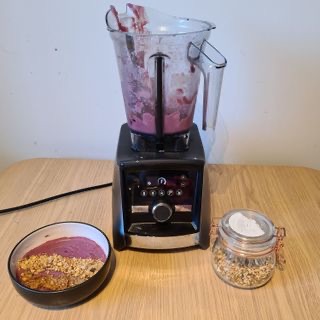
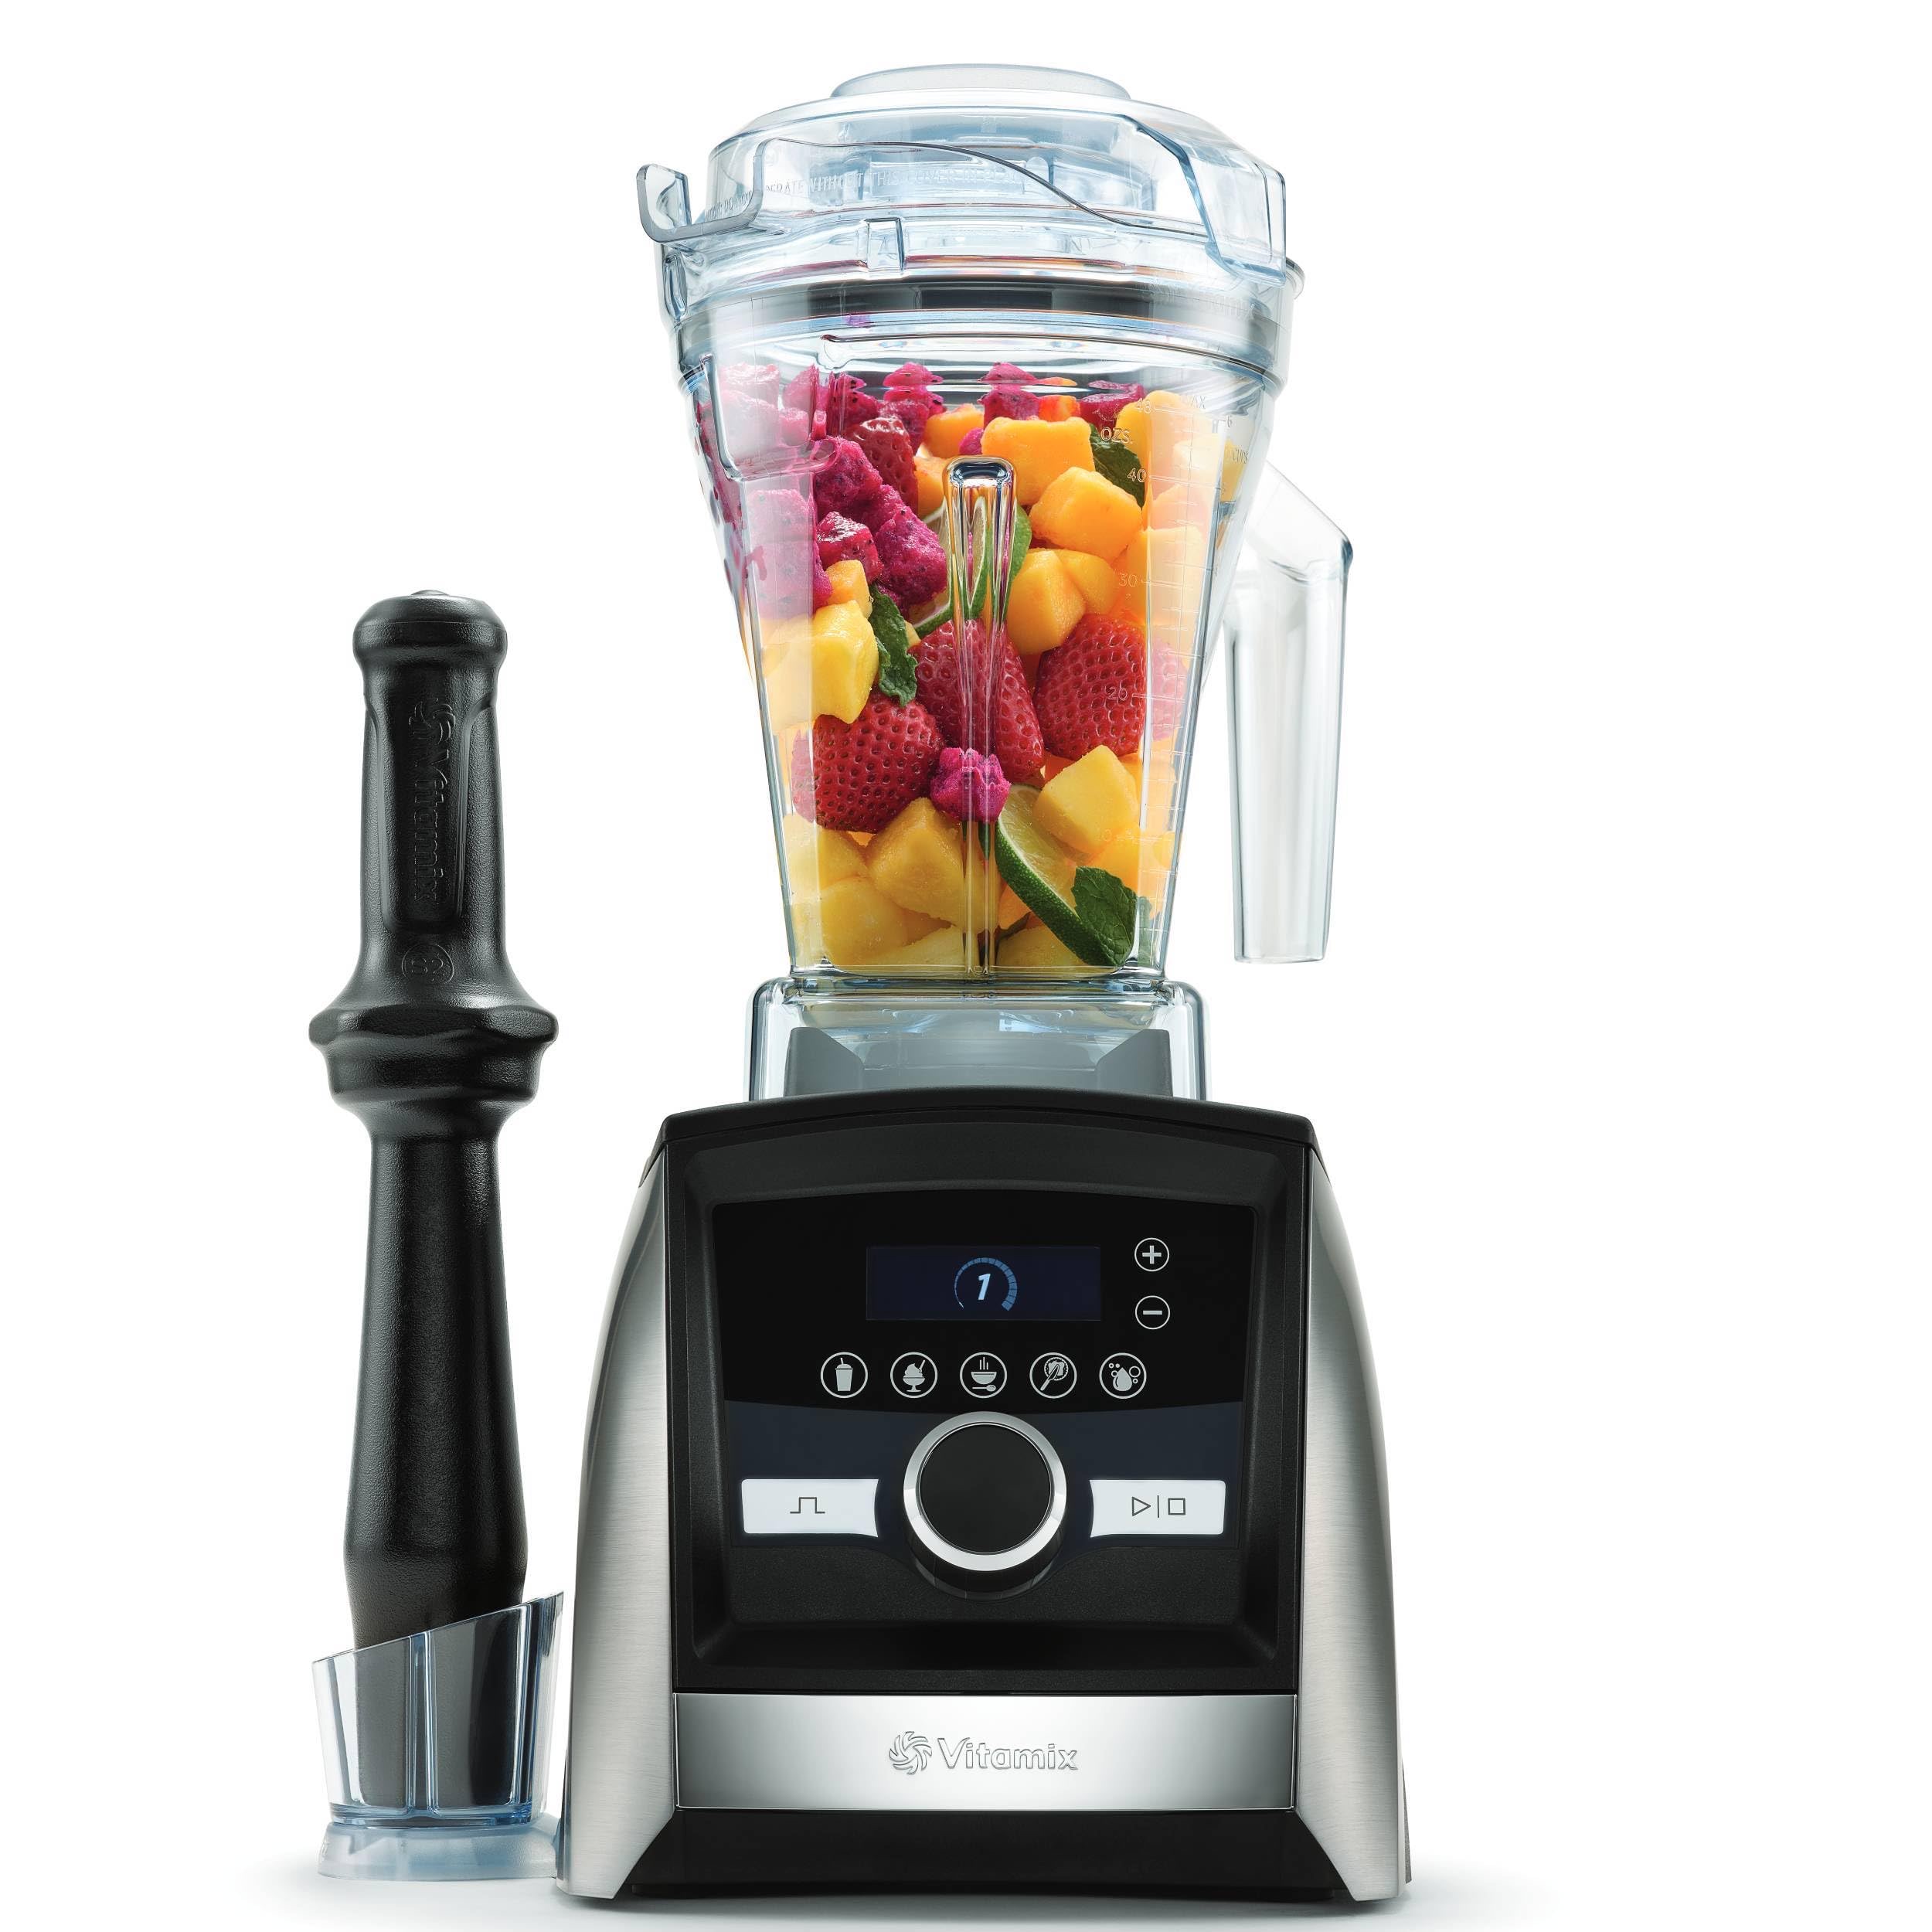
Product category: items_blender
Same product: yes